Crayon Shin-chan: Fast Asleep! The Great Assault on Dreamy World!

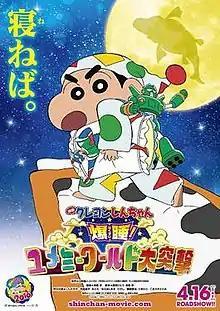
Shinchan movie

is a 2016 Japanese anime comedy film produced by Shin-Ei Animation. It is the 24th film of the popular comedy manga and anime series "Crayon Shin-chan". It is directed by Wataru Takahashi, who also directed the 22nd movie "". The script of the film is written by comedian Hitori Gekidan along with Wataru Takahashi.